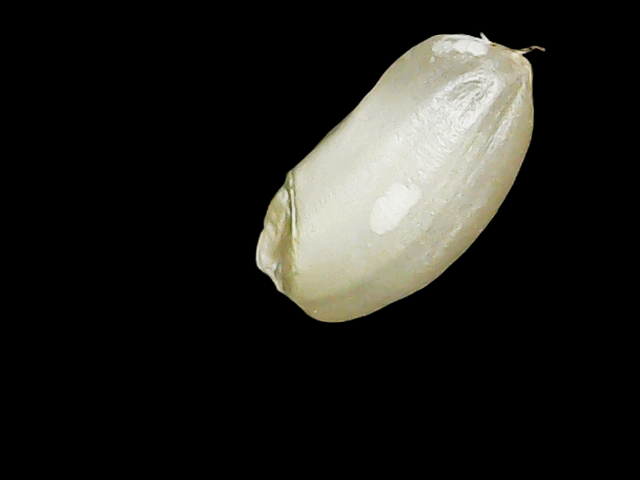
Rice variety: Binadhan8